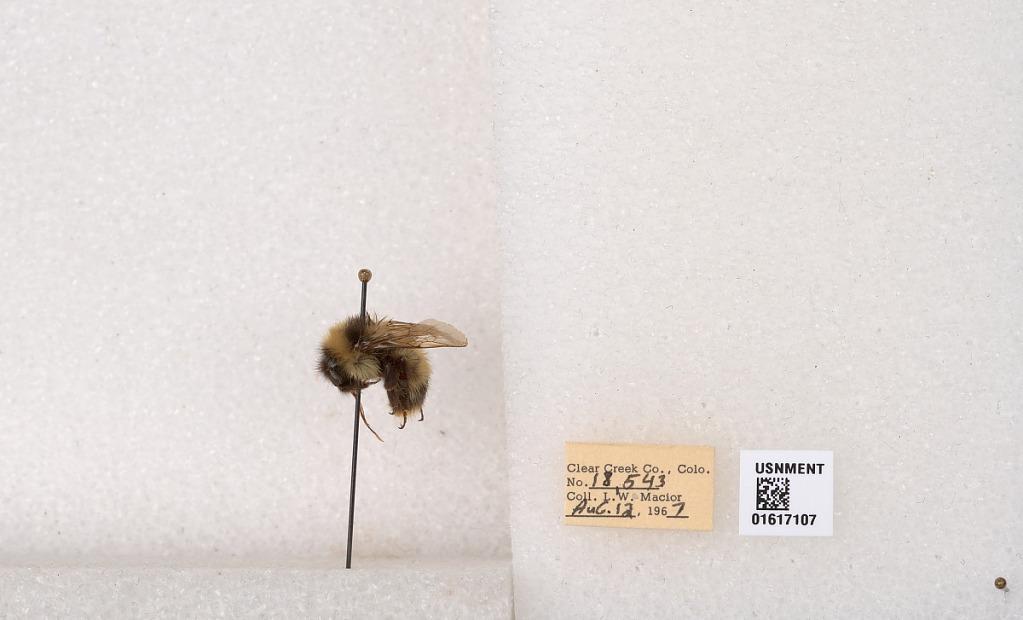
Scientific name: Bombus kirbyellus
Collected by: L. Macior
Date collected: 1967-8-12
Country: United States
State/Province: Colorado
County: Clear Creek
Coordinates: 39.6891, -105.644